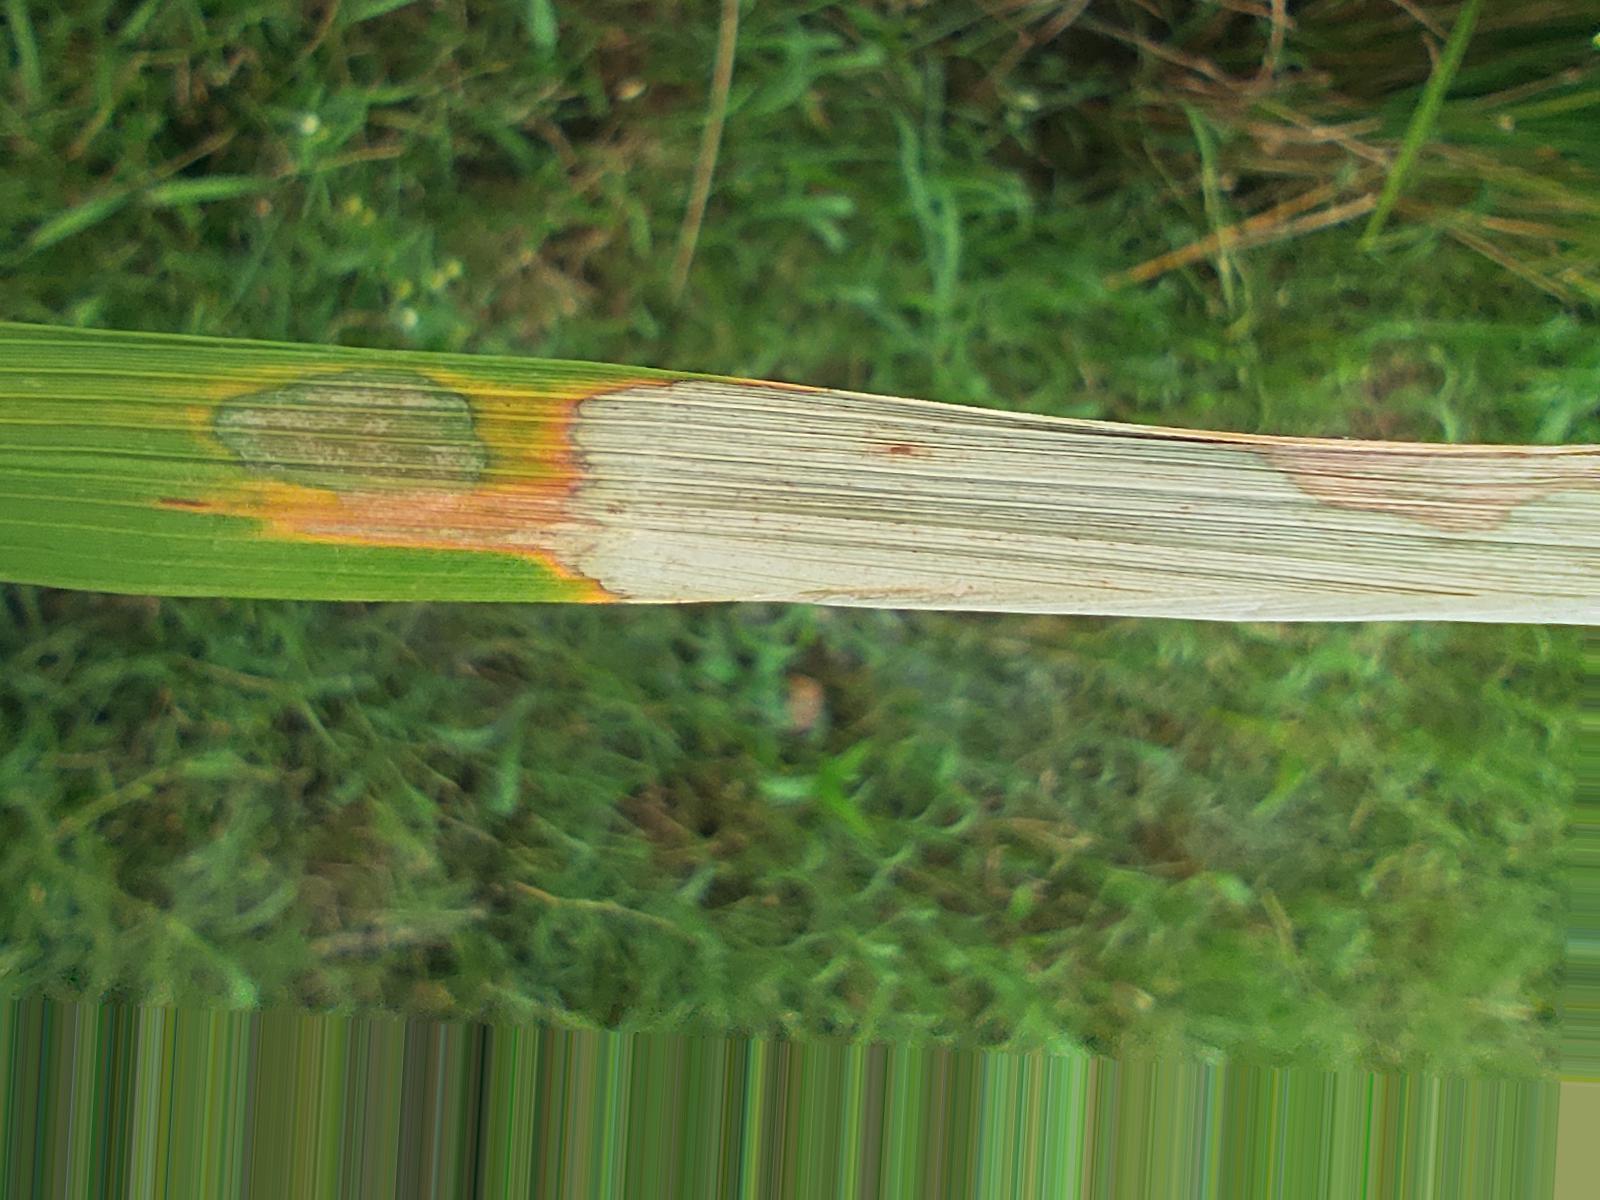
Nhãn: Bệnh Đốm Vằn ( Khô vằn ) ( Sheath Blight )